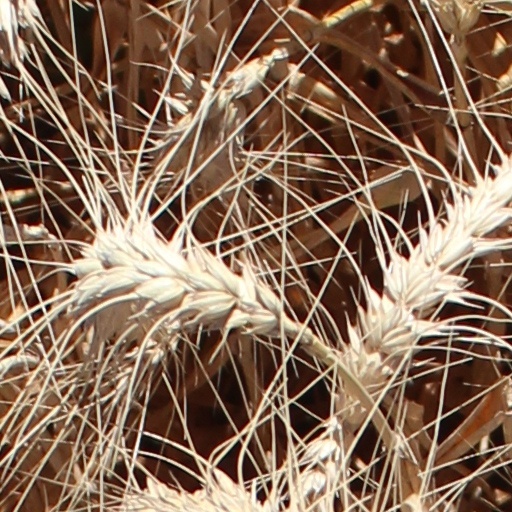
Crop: wheat